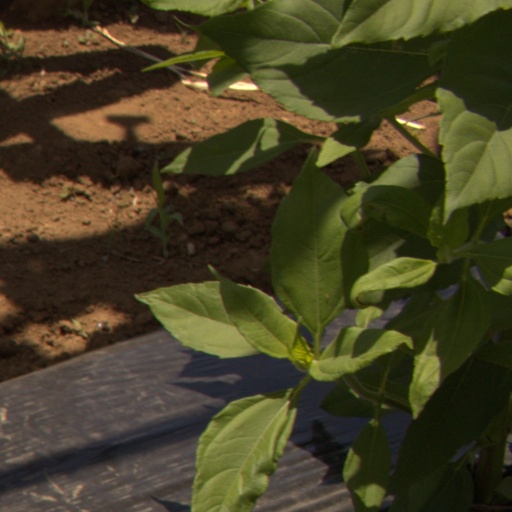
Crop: Jerusalem artichoke